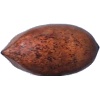
Label: Nut Pecan 1